Porn of the Dead

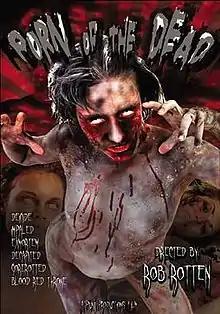
DVD released by Loaded Digital

Porn of the Dead is a 2006 pornographic horror film written and directed by Rob Rotten.